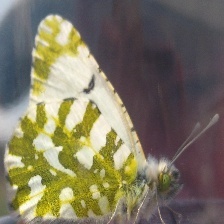
Species: LARGE MARBLE
Butterfly family (ImageNet category): cabbage_butterfly